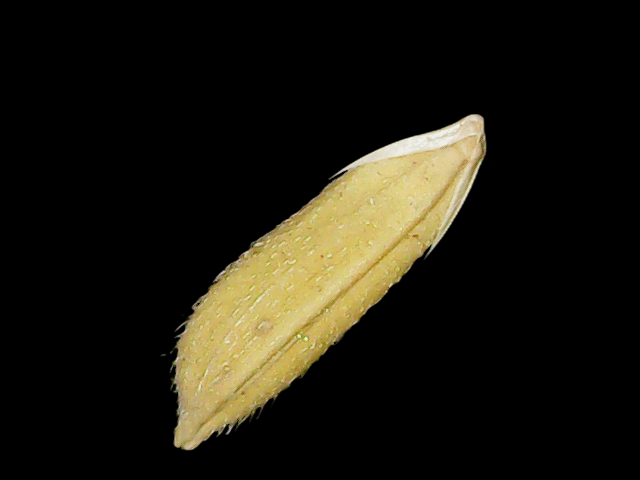
Rice variety: Binadhan17